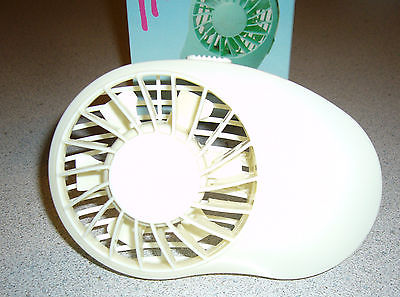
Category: fan